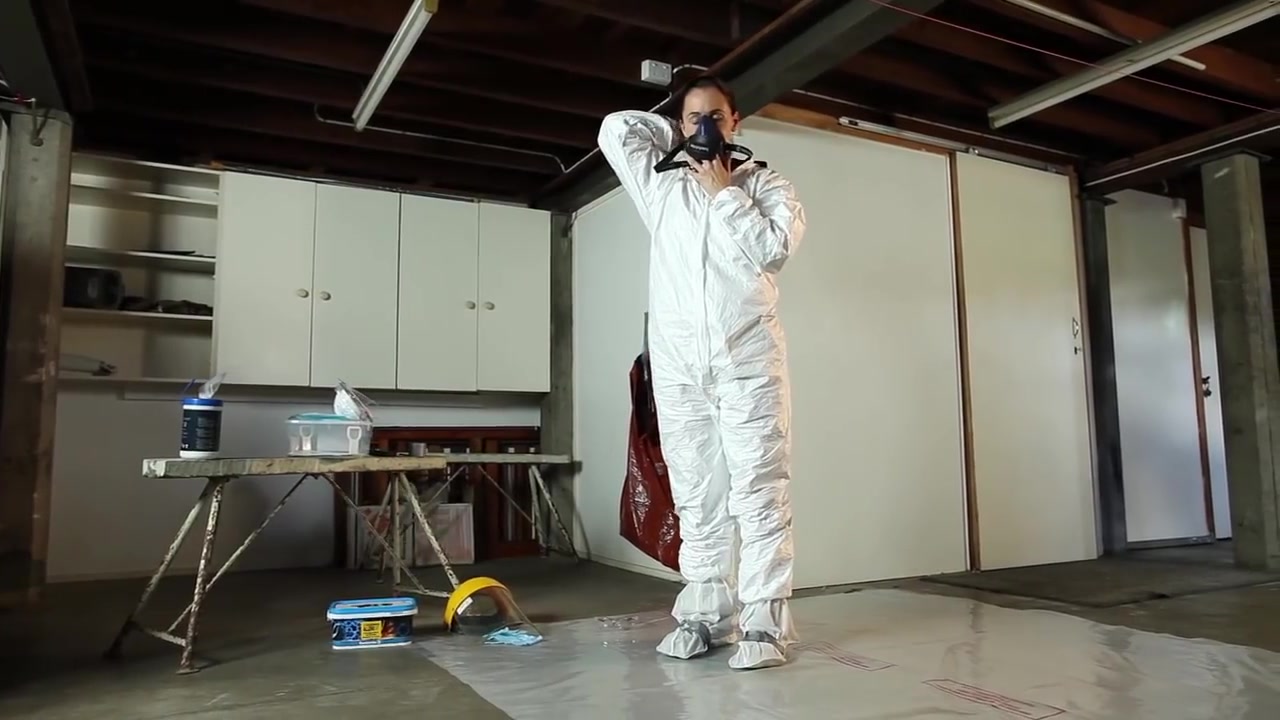
Objects detected:
Coverall
Mask